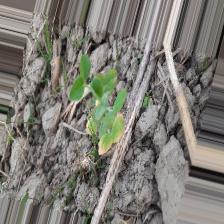
Label: Ascochyta blight